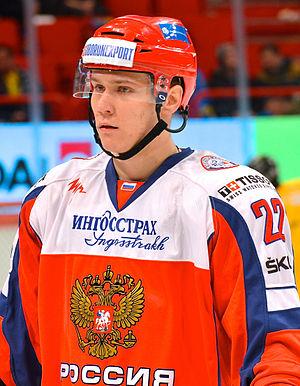
Nikita Igorevitch Zaïtsev - en russe : Никита Игоревич Зайцев et en anglais Nikita Zaitsev - est un joueur professionnel russe de hockey sur glace. Il évolue au poste de défenseur.